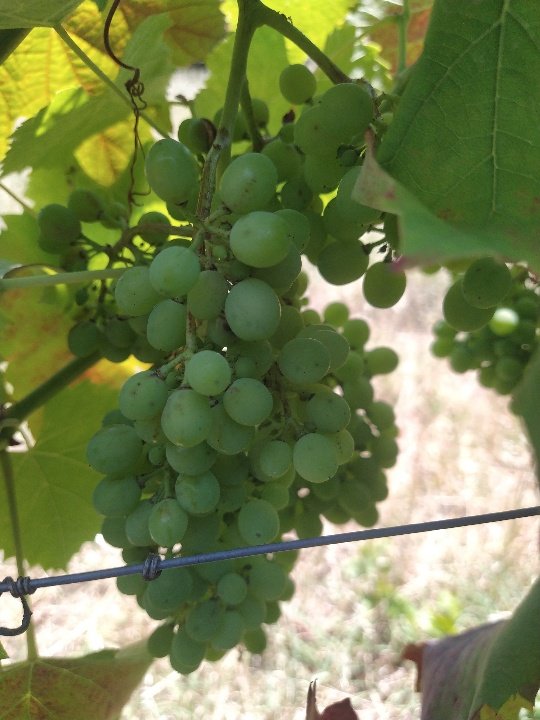
Berries visible: 106
Grape clusters: 2